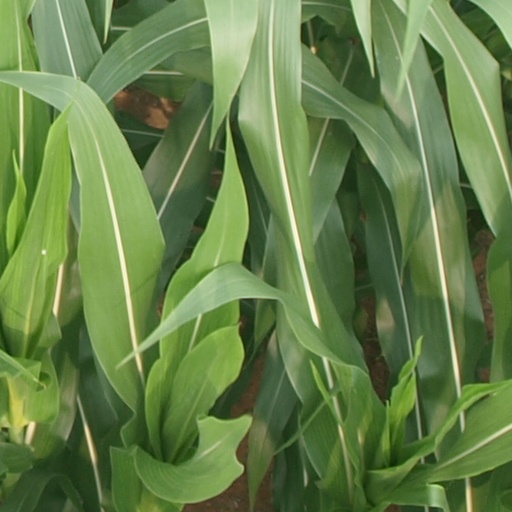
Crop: maize; corn